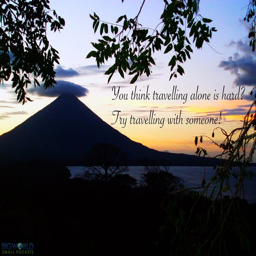
12 of my favourites , i have shared these incredible travel quotes to inspire your solo adventure and hopefully get you on the road as soon as possible !